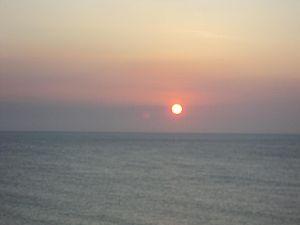
La mer de Timor est un bras de l'Océan Indien situé entre l'île de Timor, divisée entre l'Indonésie et le Timor oriental, et le Territoire du Nord de l'Australie. Les eaux situées à l'est sont connues sous le nom de mer d'Arafura, toujours dans l'océan Indien. Deux grands golfes de la côte septentrionale australienne donnent sur la mer de Timor, le golfe Joseph Bonaparte et le golfe Van Diemen. La ville australienne de Darwin est la seule ville d'importance donnant sur cette mer.